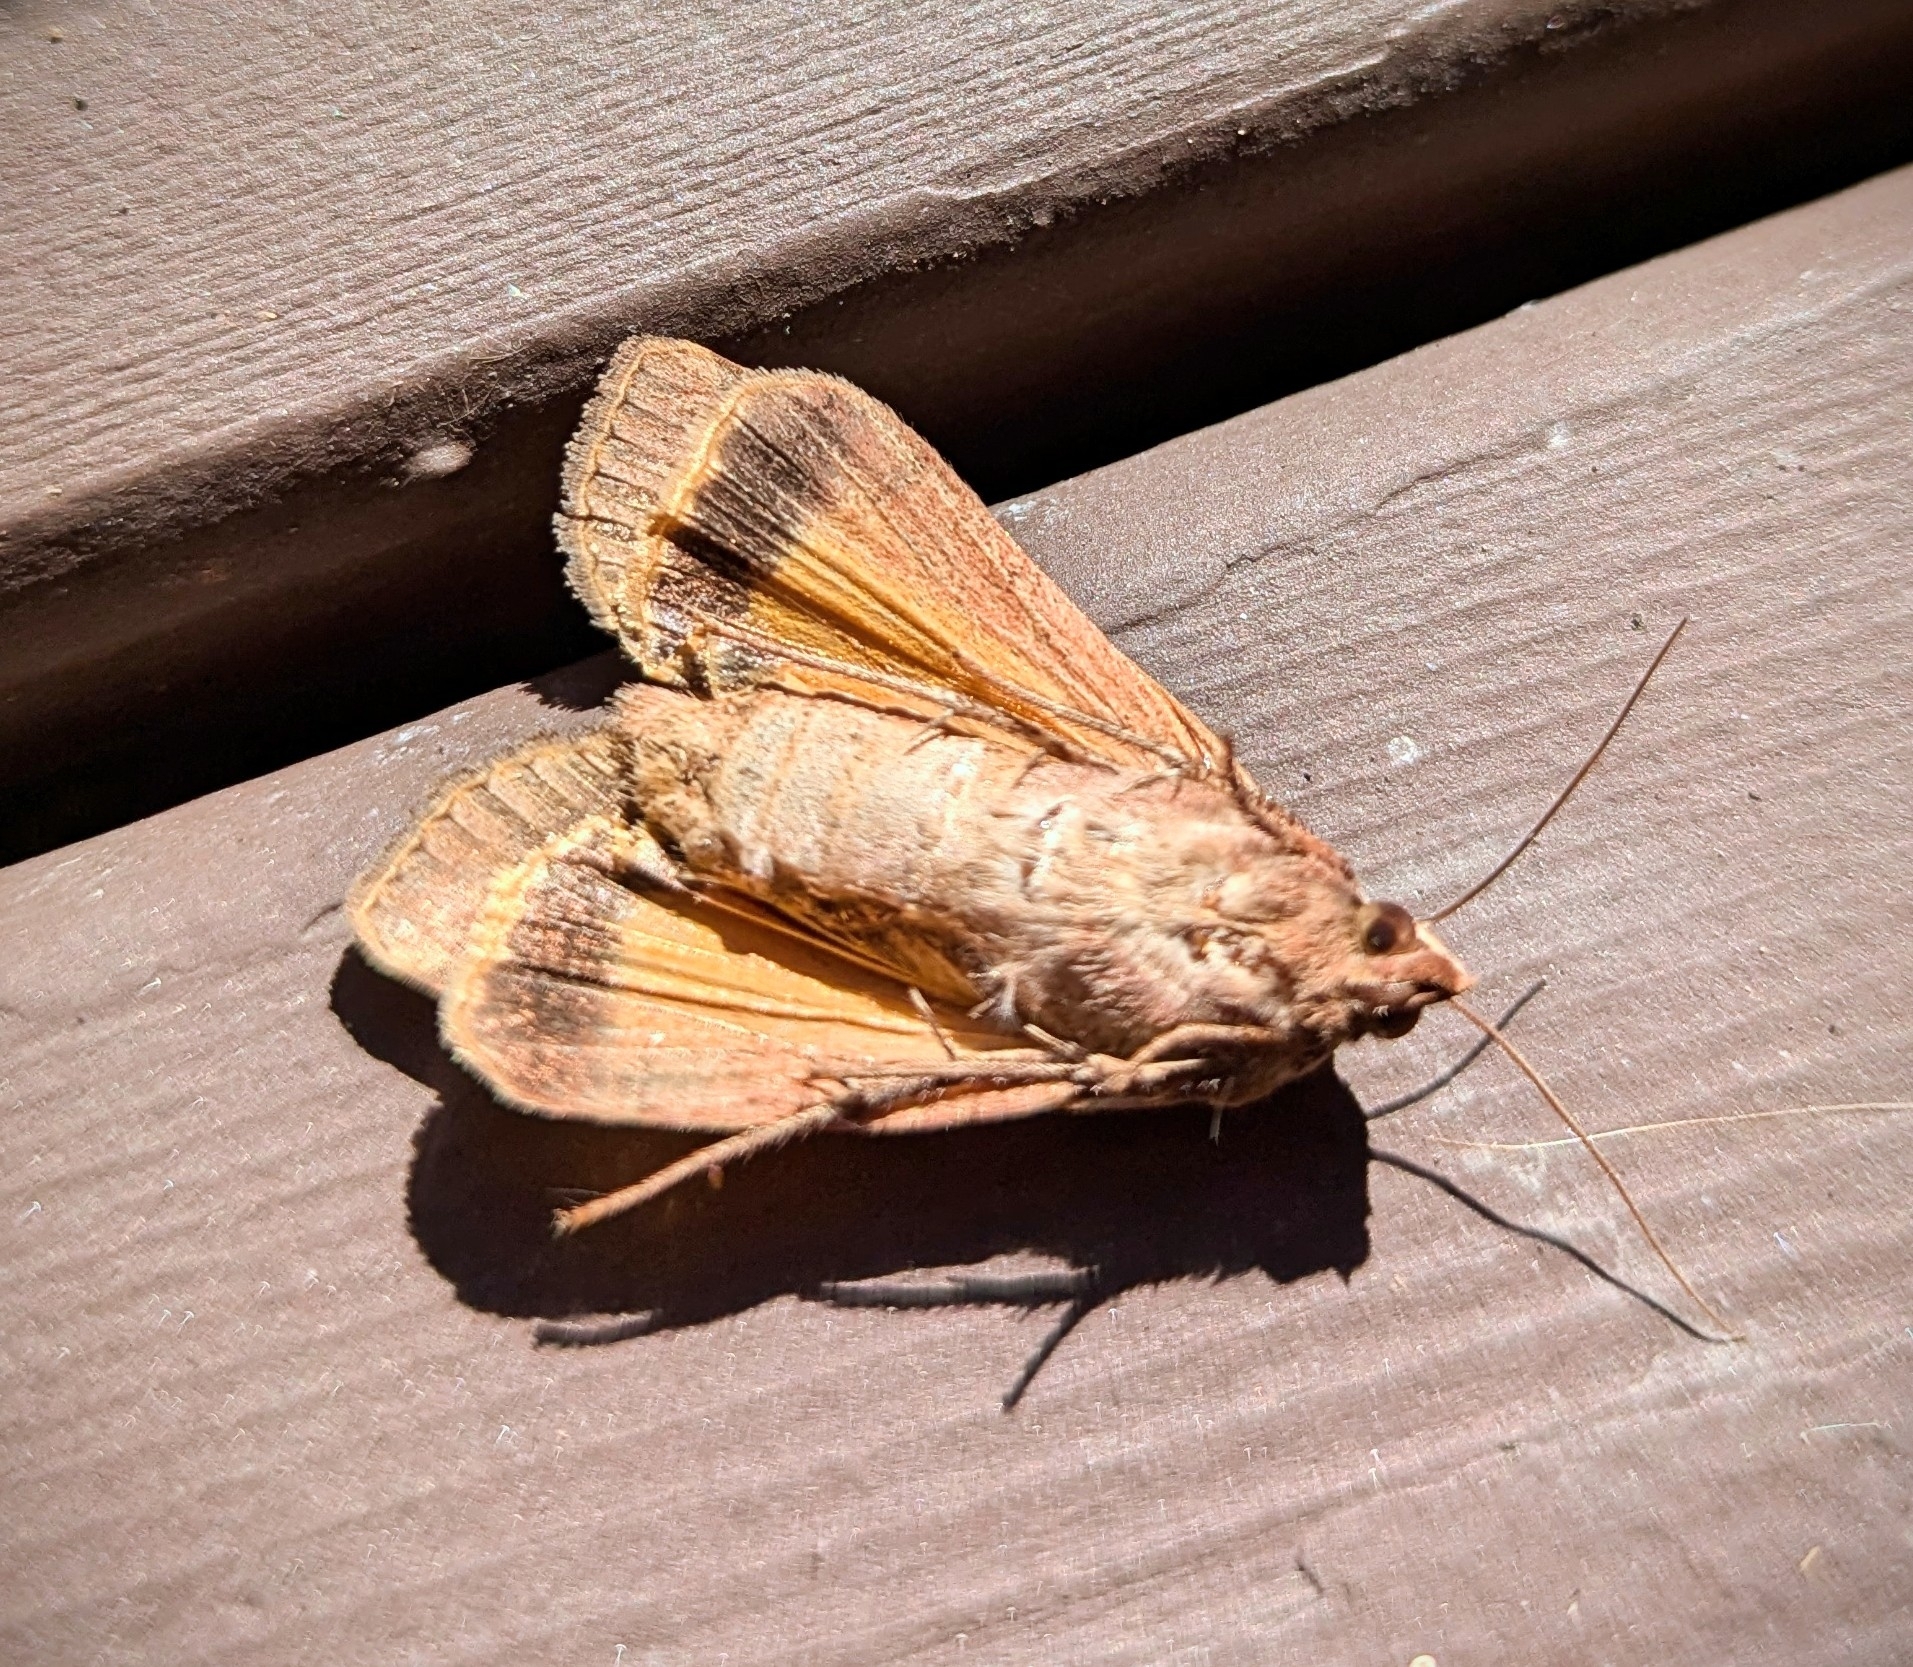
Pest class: cutworms